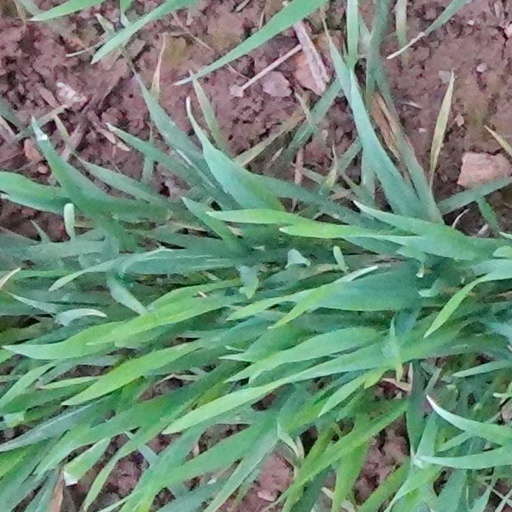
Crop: wheat